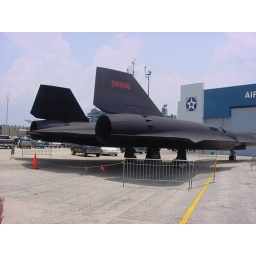
i was stoked to se this plane up close. I used to dream about flying in one.